Art of Mathura

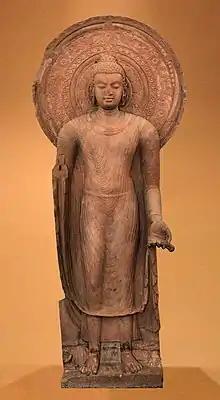
Standing Buddha in red sandstone, Mathura, Gupta Empire period, circa 5th century CE. Mathura Museum.

Besides the hero cult of the Vrishni heroes or the cross-sectarian cult of the Yakshas, Hindu art only started to develop fully from the 1st to the 2nd century CE, and there are only very few examples of artistic representation before that time. The three Vedic gods Indra, Brahma and Surya were actually first depicted in Buddhist sculpture, as attendants in scenes commemorating the life of the Buddha, even when the Buddha himself was not yet shown in human form but only through his symbols, such as the scenes of his Birth, his Descent from the Trāyastriṃśa Heaven, or his retreat in the Indrasala Cave. These Vedic deities appear in Buddhist reliefs at Mathura from around the 1st century CE, such as Indra attending the Buddha at Indrasala Cave, where Indra is shown with a mitre-like crown, and joining hands.